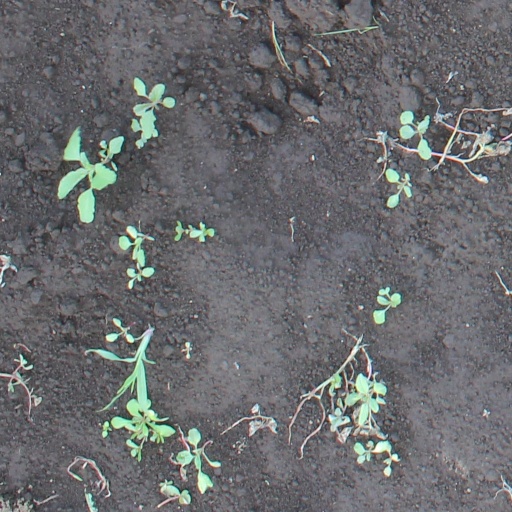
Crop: soybean